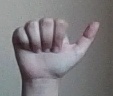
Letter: dhad